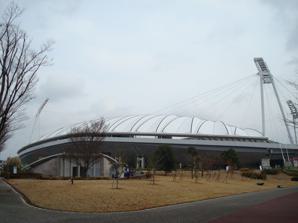
Building: Egao Kenko Stadium
Country: Japan
Year built: 1998
Egao Kenko Stadium Egao Sta Former names Kumamoto Athletics Stadium (1998–2013) Umakana-Yokana Stadium (2013–2017) Location 2776 Hirayama-cho, Higashi-ku, Kumamoto, Japan 861-8012 Coordinates 32°50′13″N 130°48′0″E / 32.83694°N 130.80000°E / 32.83694; 130.80000 Public transit JR Kyushu : Hohi Main Line at Hikarinomori Owner Kumamoto Sports Promotion Agency Capacity 30,228 Field size 107 x 70 m Surface Grass Scoreboard Diamond Vision Construction Built 1998 Opened March 1998 Tenants Roasso Kumamoto Website www .kspa .or .jp /rikujo _english / Egao Kenko Stadium ( えがお健康スタジアム ) is a multi-purpose stadium in Higashi-ku , Kumamoto , Japan .  It is currently used mostly for association football matches – it is home to J2 League club Roasso Kumamoto – and sometimes for Top League rugby games. The stadium holds 30,228 people. With Rosso's promotion from the Japan Football League to the J. League Division 2 in 2007, KKWing is expected to play a role in Rosso's ascendancy. The stadium was used for the 2019 Rugby World Cup , the first Rugby World Cup to be held in Asia. From 1 February 2017, the stadium adopted a new name as Egao Kenko Stadium ( えがお健康スタジアム ) (Egao Sta ( えがおスタ ) in abbreviation) due to naming rights contract. 2019 Rugby World Cup Date Time Team #1 Result Team #2 Round 6 October 2019 16:45 JST France 23–21 Tonga Pool C 13 October 2019 17:15 JST Wales 35–13 Uruguay Pool D Satellite view See also Park Dome Kumamoto References